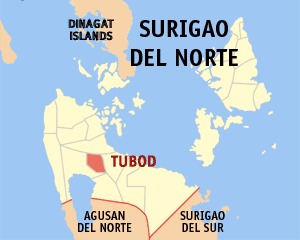
Tubod est une localité de la province de Surigao du Nord, aux Philippines. En 2015, elle compte 14 206 habitants.